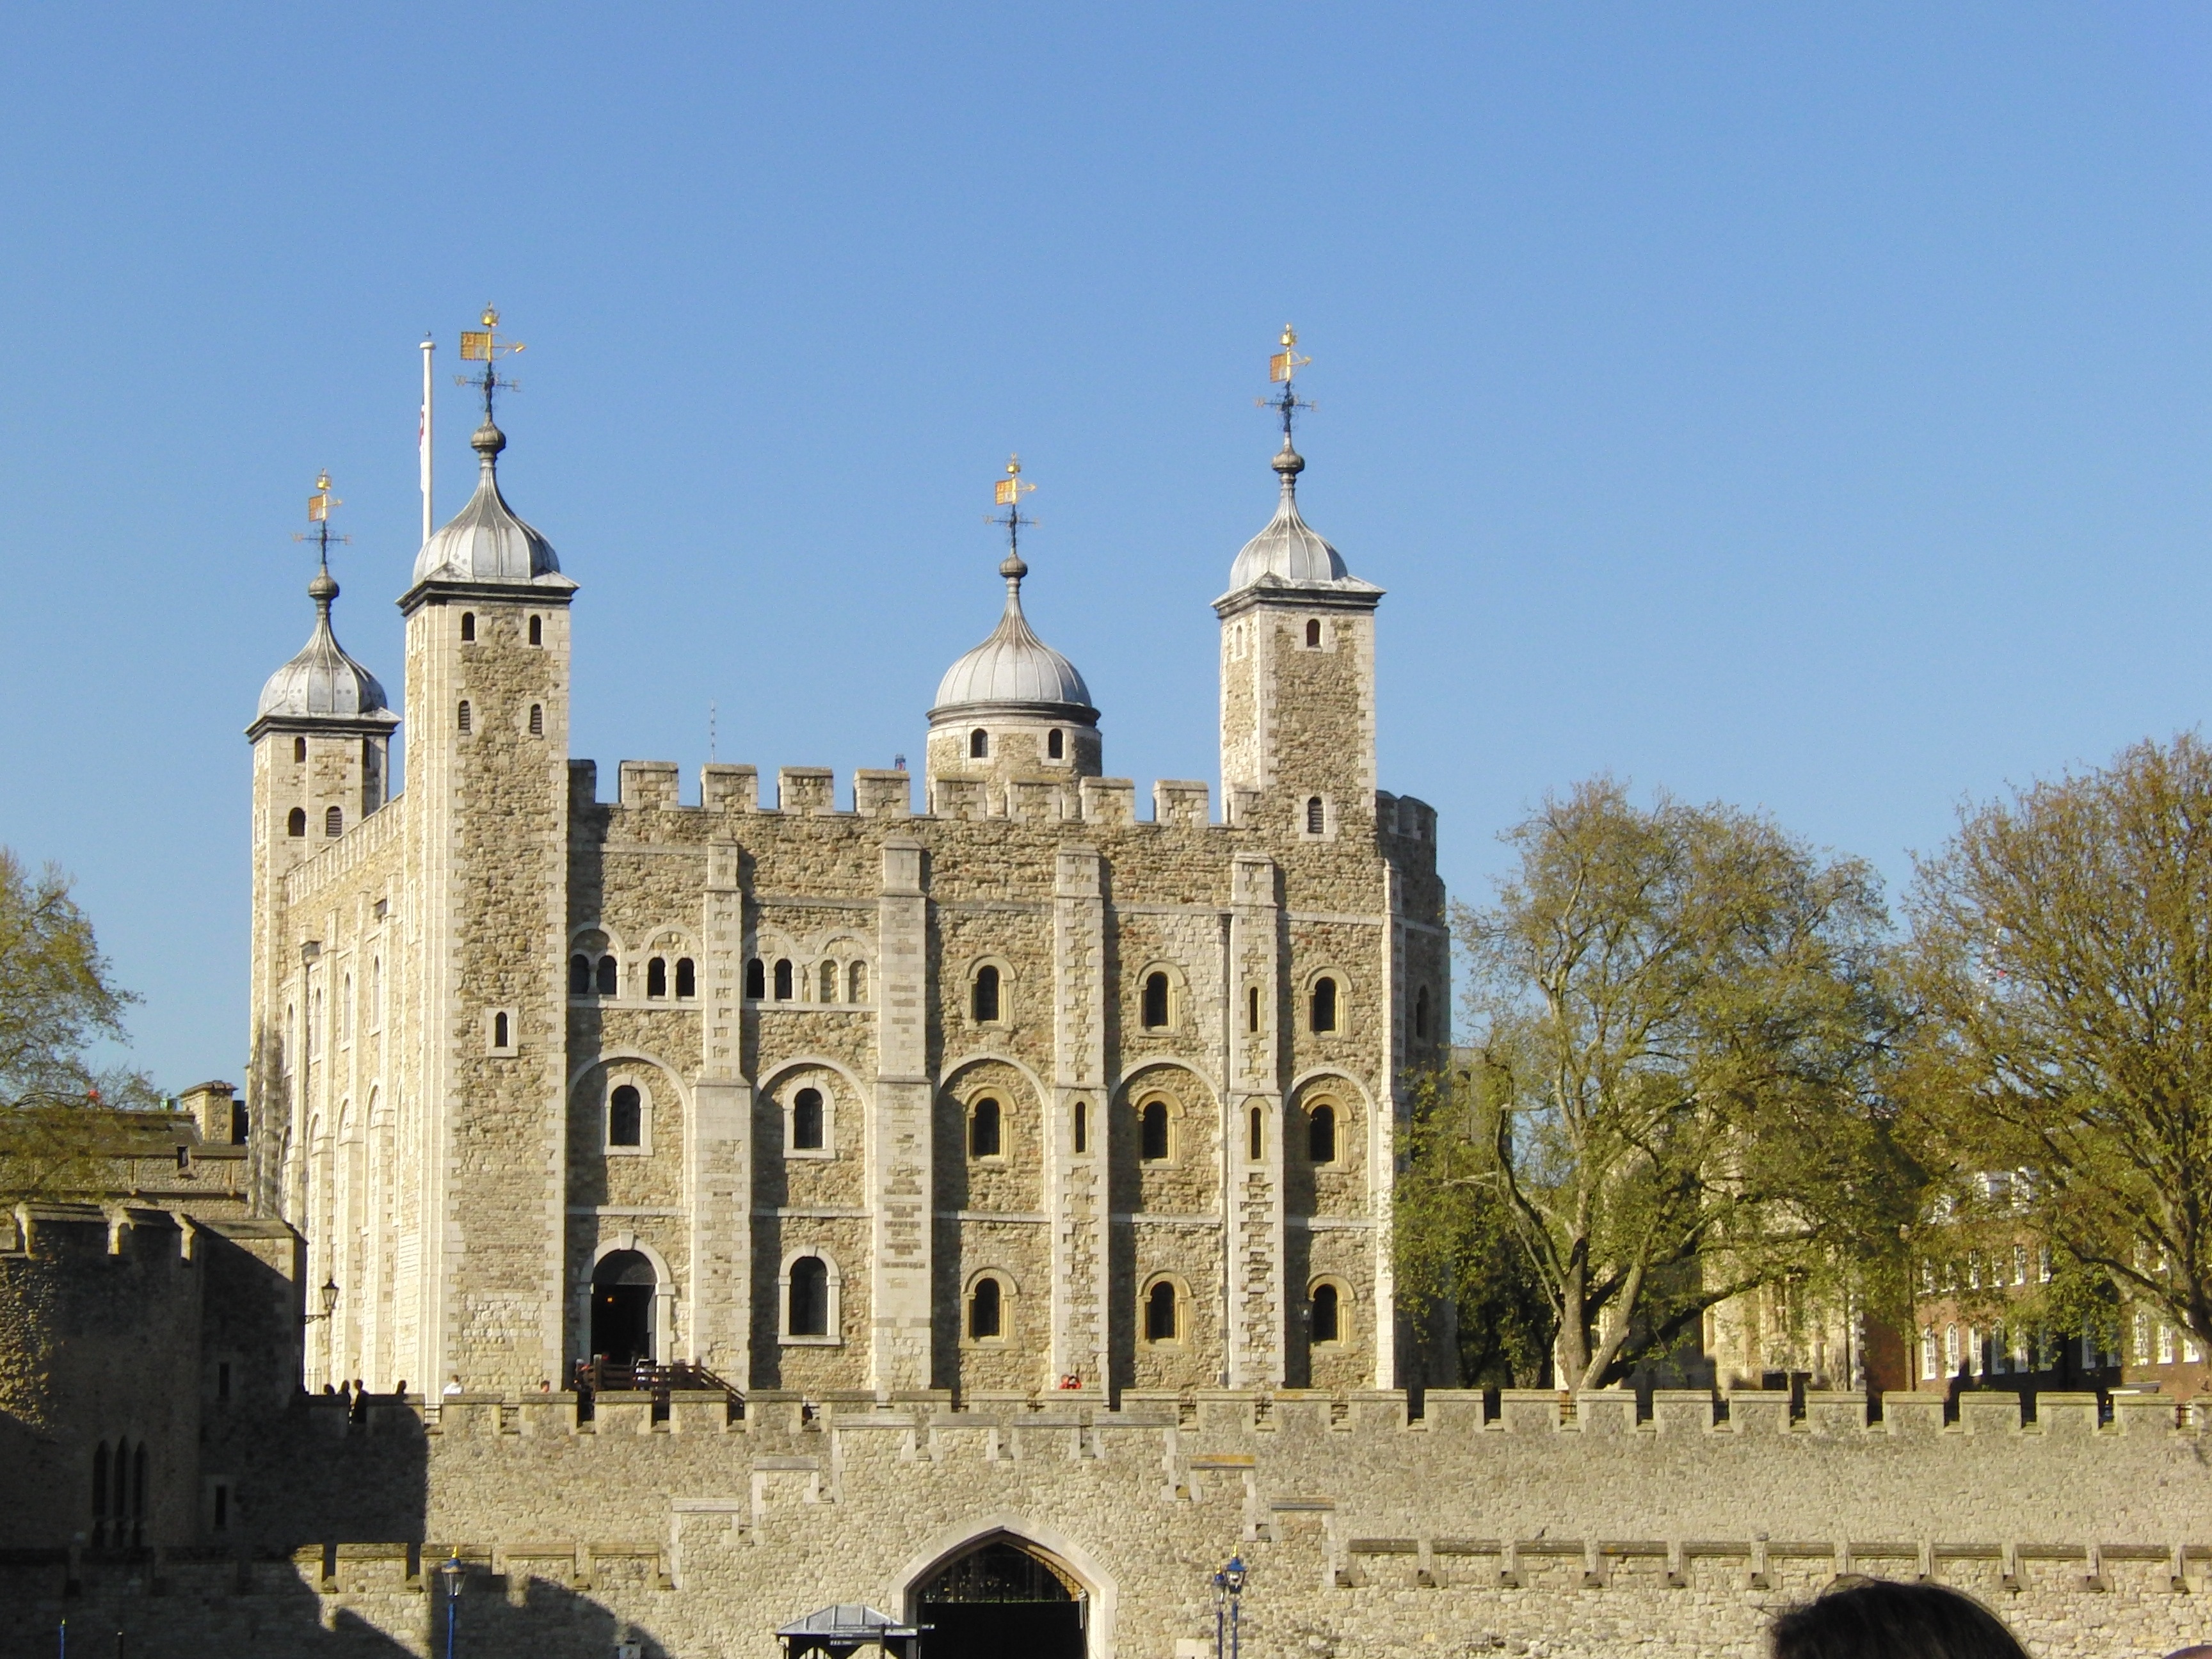
architecture, building, tower, landmark, church, cathedral, london bridge, place of worship, places of interest, england, capital, london, clouds, monastery, famous, kingdom, basilica, tower of london, historic site, byzantine architecture